Don Camillo and Peppone

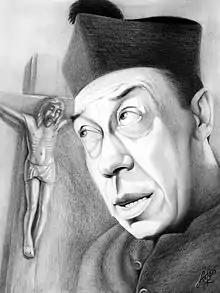
Don Camillo talking with Jesus. He is wearing a black biretta.

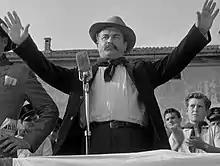
Gino Cervi as Peppone

Don Camillo is constantly at odds with the Communist mayor, Giuseppe Bottazzi, better known as Peppone (meaning, roughly, 'Big Joe', an allusion to Josef Stalin) and is also on very close terms with the crucifix in his town church. Through the crucifix he hears the voice of Christ. The Christ in the crucifix often has far greater understanding than Don Camillo of the troubles of the people, and has to constantly but gently reprimand the priest for his impatience.